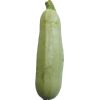
Label: Zucchini 1